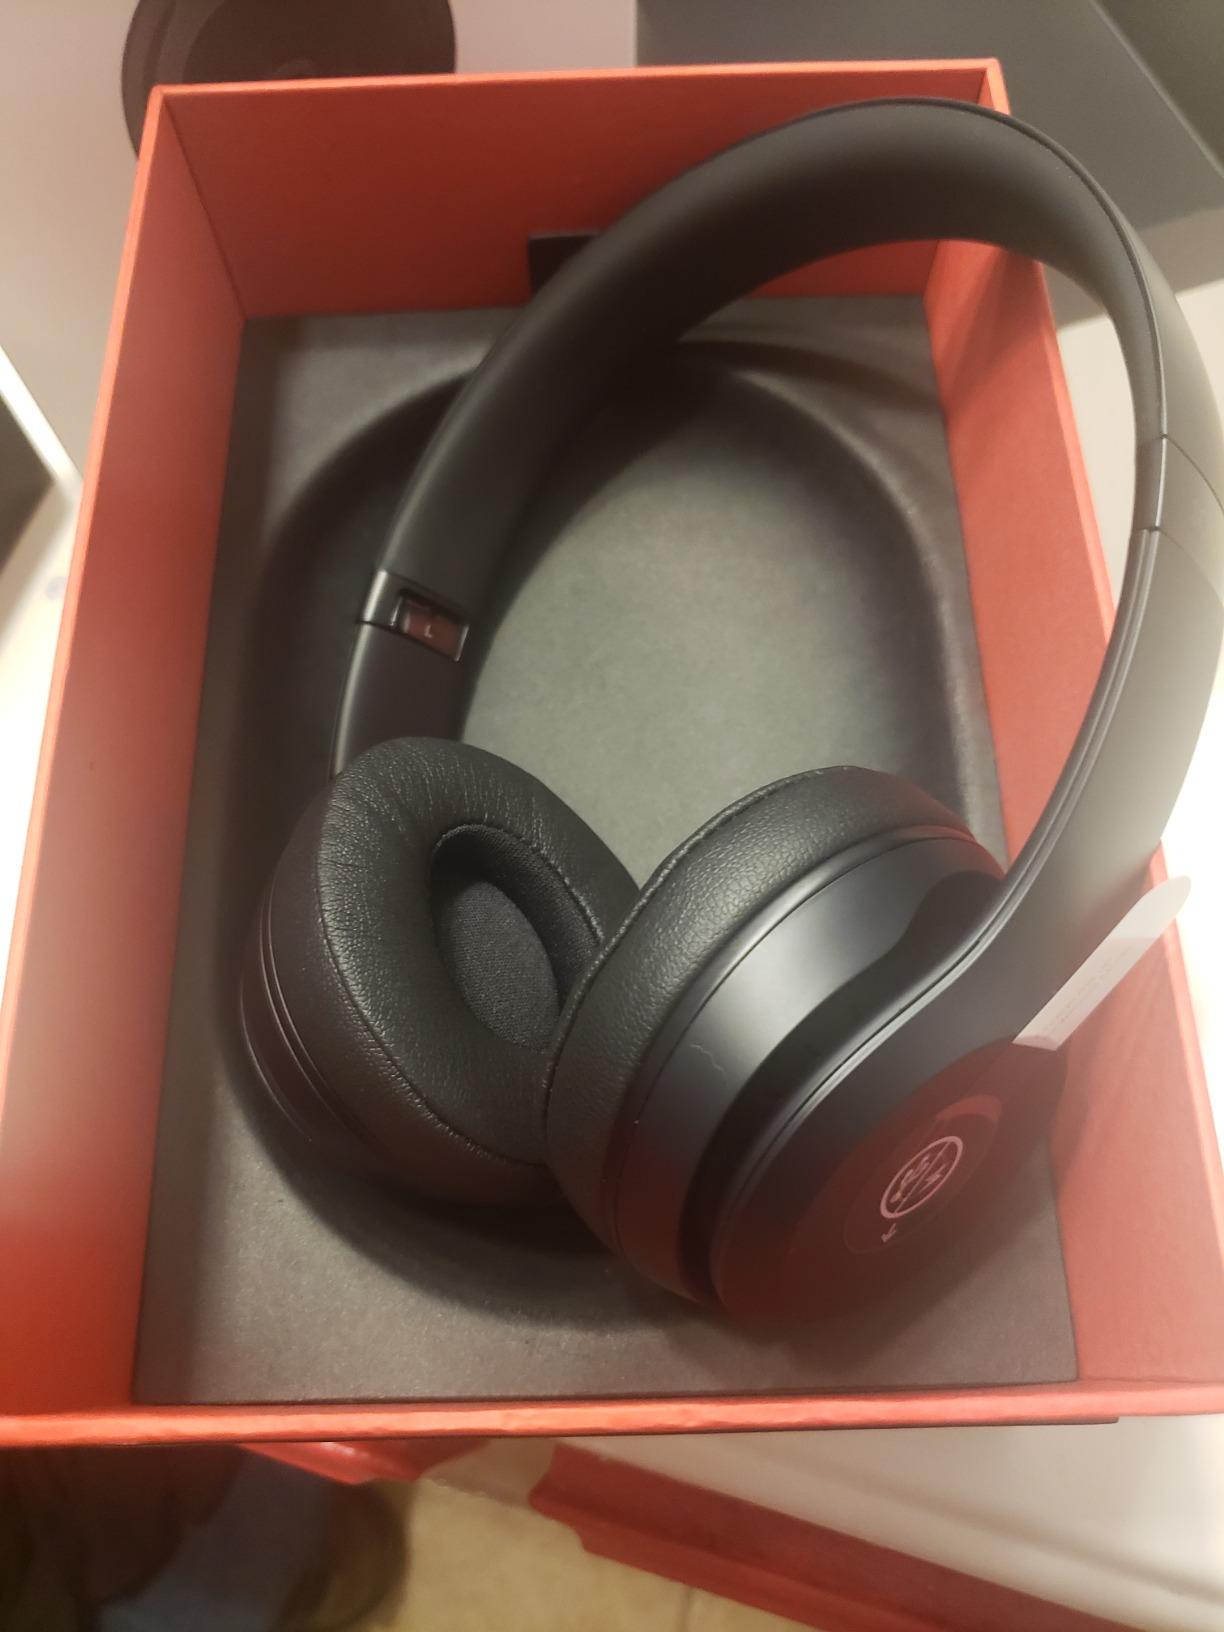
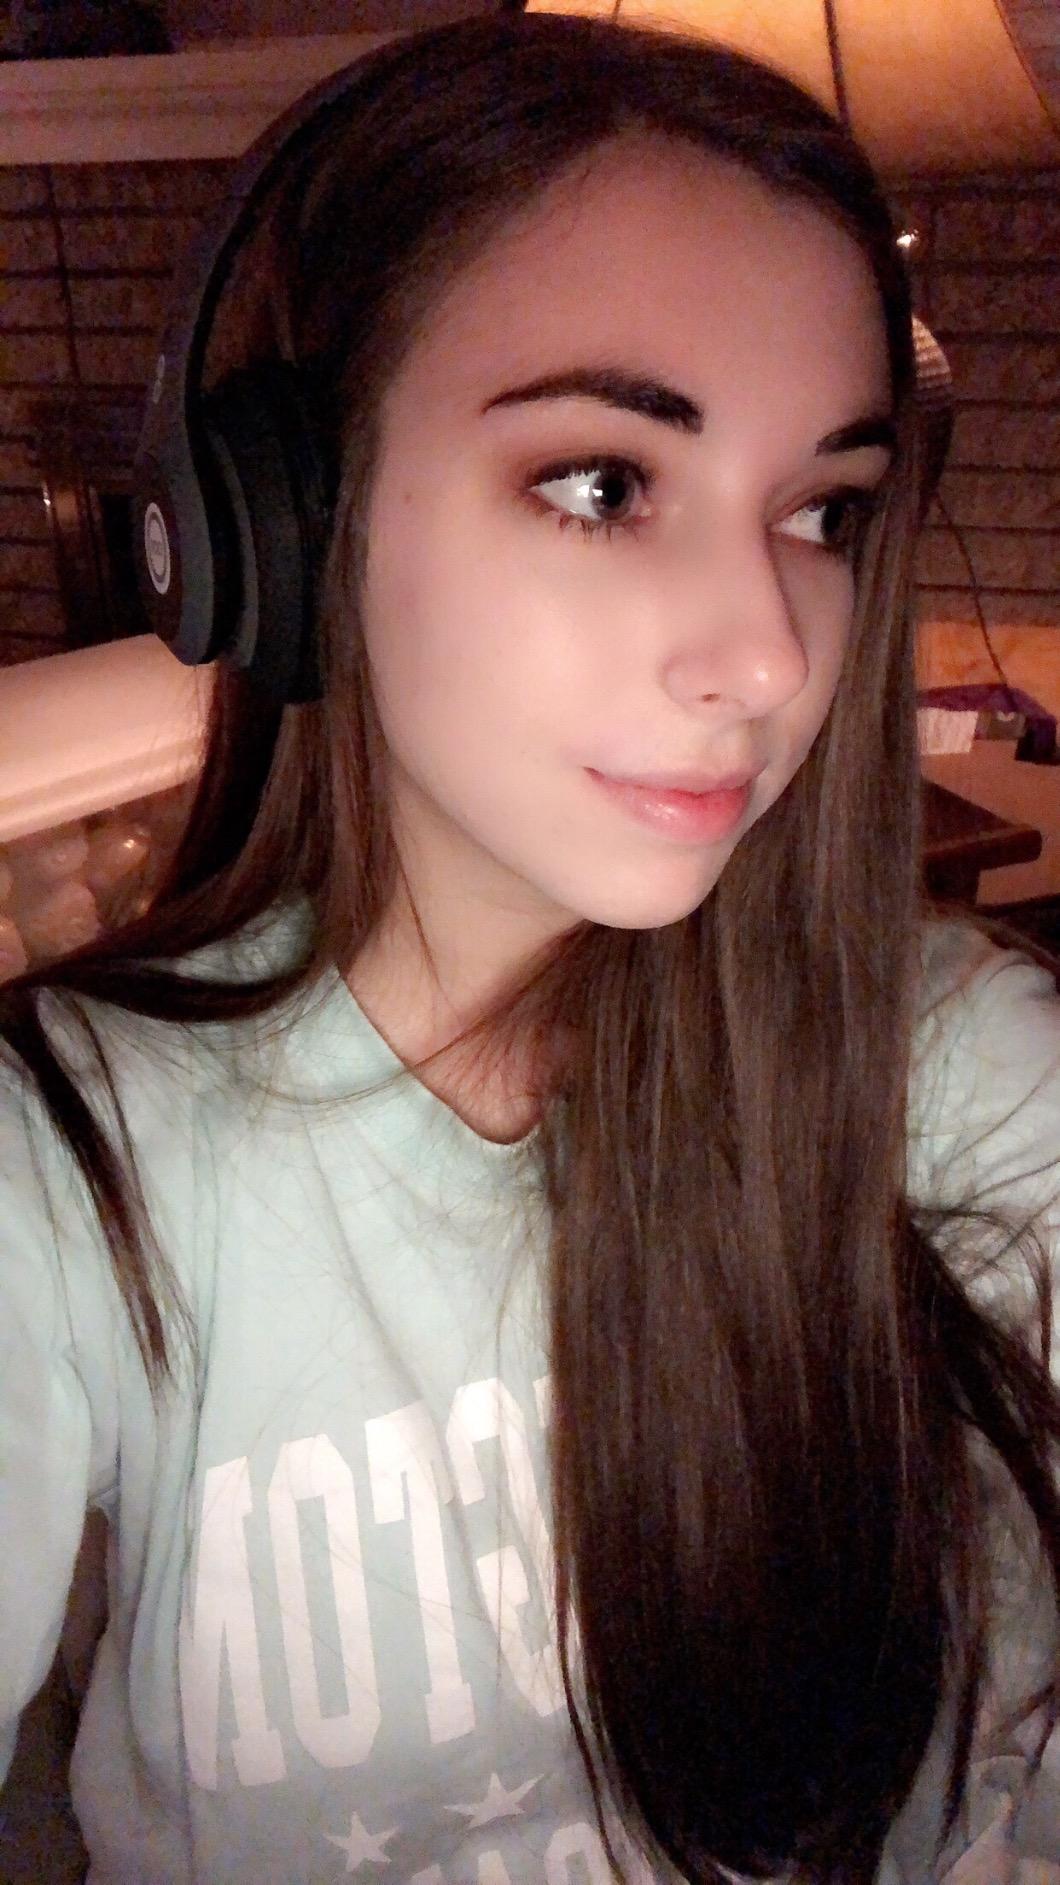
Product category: headphones
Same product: no